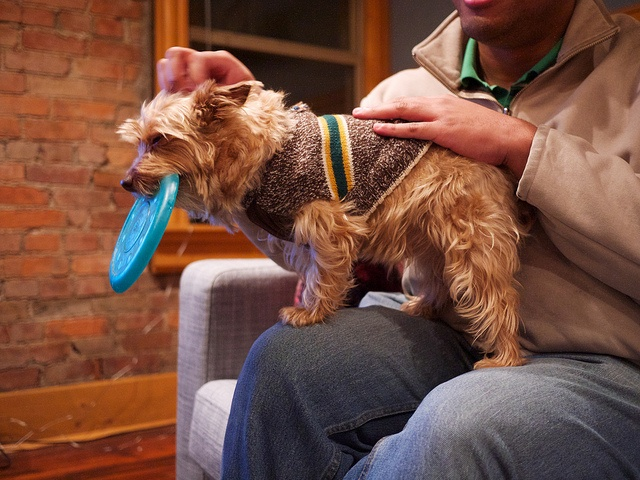
a small Yorkie standing on the lap of someone with a Frisbee in its mouth
a man holds a dog in his lap as it has a frisbe in its mouth
A person is petting a small dog with a Frisbee in it's mouth.
Small dog wearing sweater holding disc in mouth while being petted.
Man with a small dog with a sweater and a frisbee on his lap.